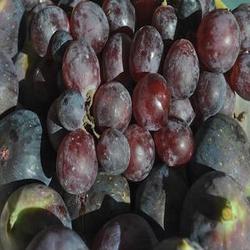
Label: Fig